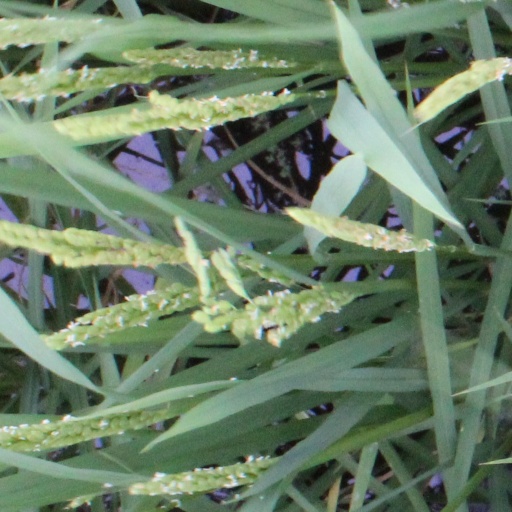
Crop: rice